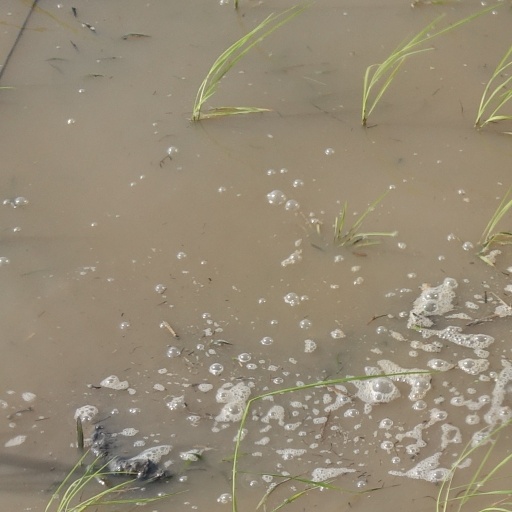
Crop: rice